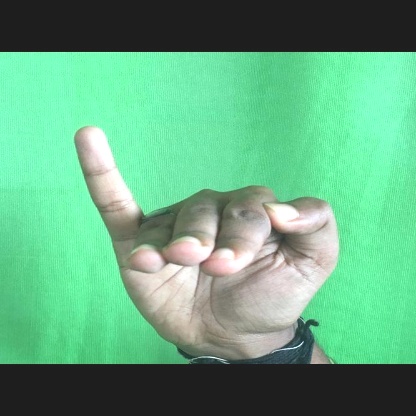
Mudra: Hamsapaksha